Giant Bomb

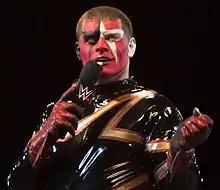
Professional wrestler Cody Rhodes of WWE is said to be a fan of "The Legend of Zelda" series. Rhodes wrote an in-character article for "Giant Bomb" as Stardust (pictured) detailing his top 10 video games of 2014.

Gerstmann ultimately decided he did not wish to work in game development or public relations and began to work with Shelby Bonnie's Whiskey Media to begin developing a new site. Talking with Tyler Wilde of "GamesRadar", Gerstmann said that their intent was not to make a site that would compete with "GameSpot", but rather create "a really great and fun video game website ... that we like and that we would use, and that users will have a blast using as well." In the process of deciding on the name for the website, over seventy different domain names were considered. Gerstmann wanted the website name to be catchy and original, saying there were too many video game websites with the word "game" in them. "Giant Bomb" started as a WordPress blog, which opened on March 5, 2008. The full site launched on July 20, 2008. In addition to Davis, who recorded early episodes of the site's podcast, the "Giant Bombcast", with Gerstmann, former "GameSpot" editors Shoemaker and Caravella joined the site in June 2008. In November 2008, Drew Scanlon became one of "Giant Bomb"s first interns, later being officially hired as a video producer the following year. Navarro left his post as Community manager for Harmonix Music Systems to join "Giant Bomb" and its sister-site Screened in May 2010.